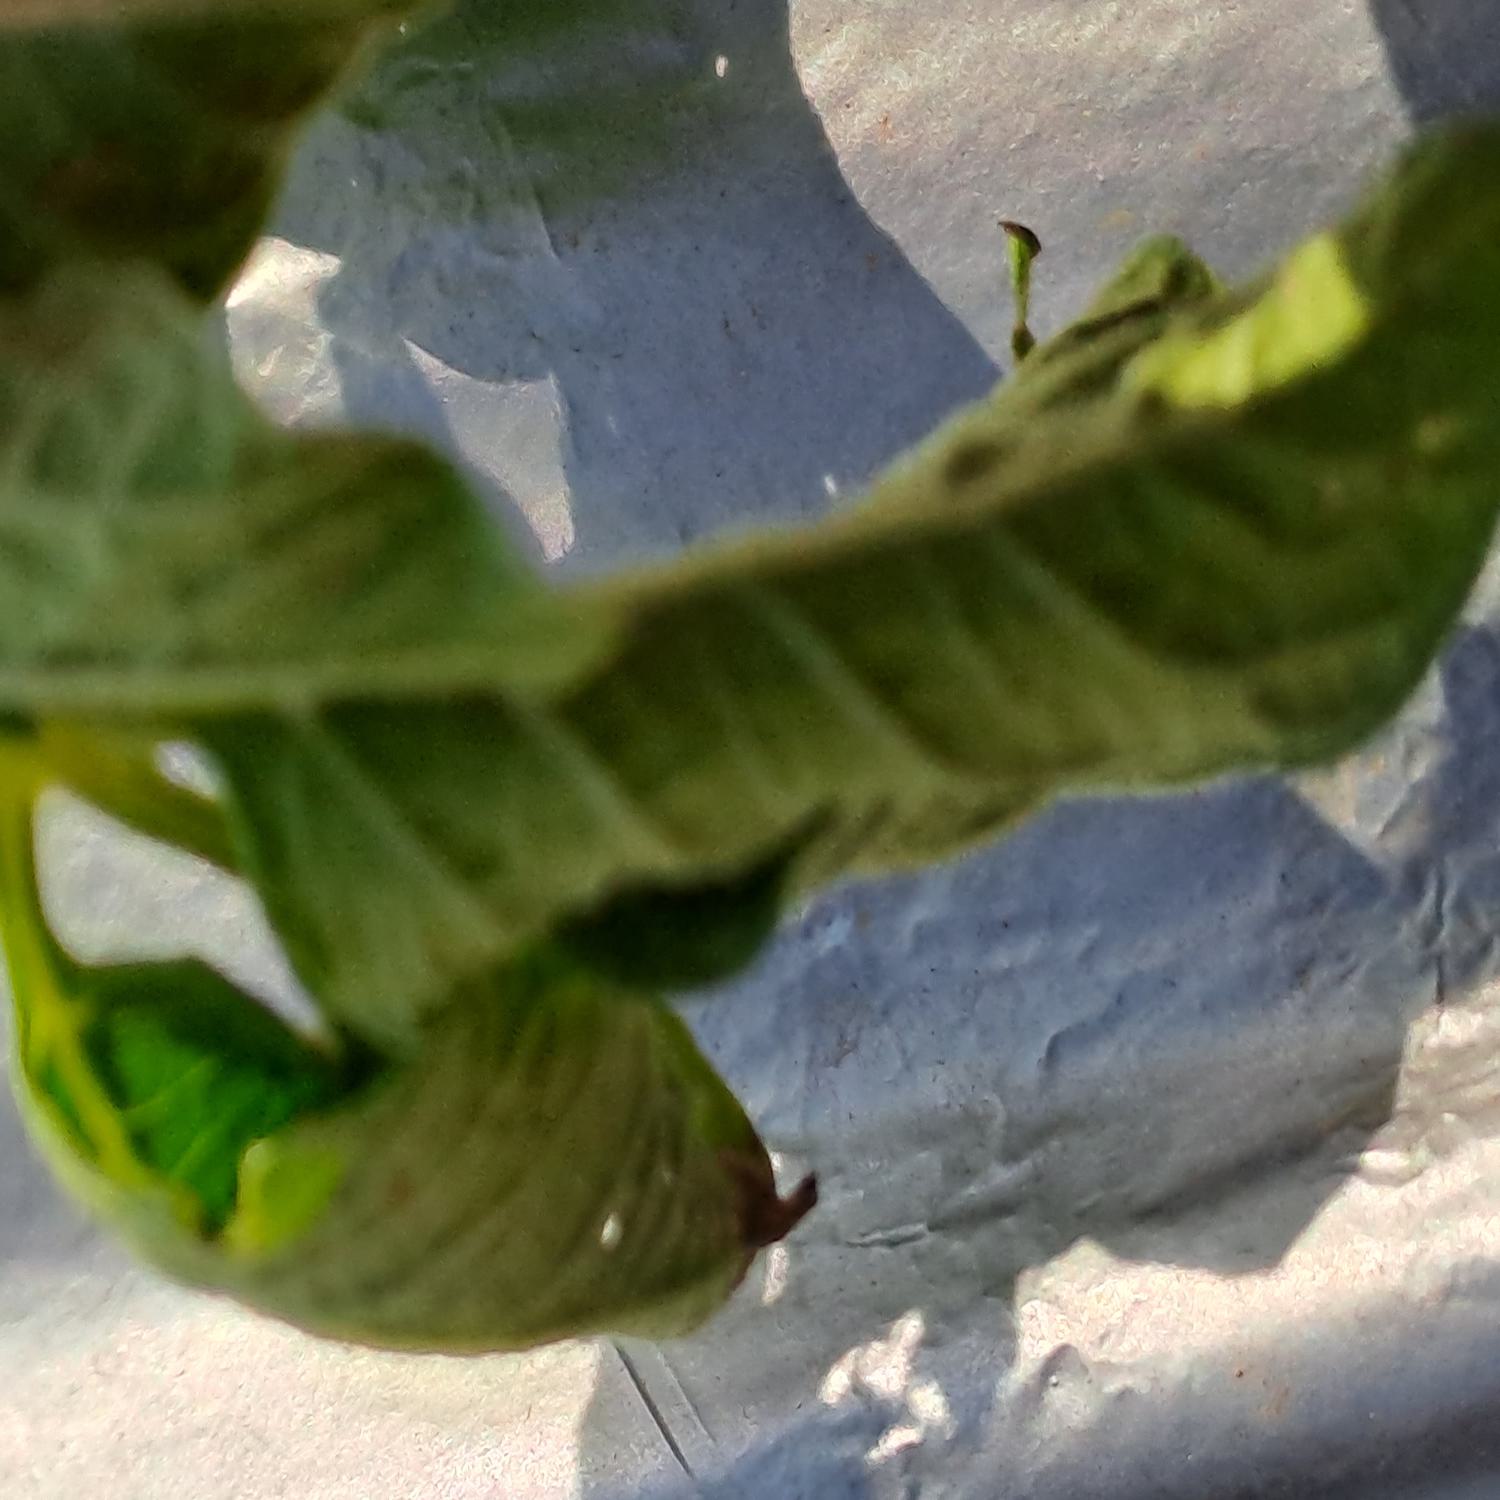
Label: Bacteria